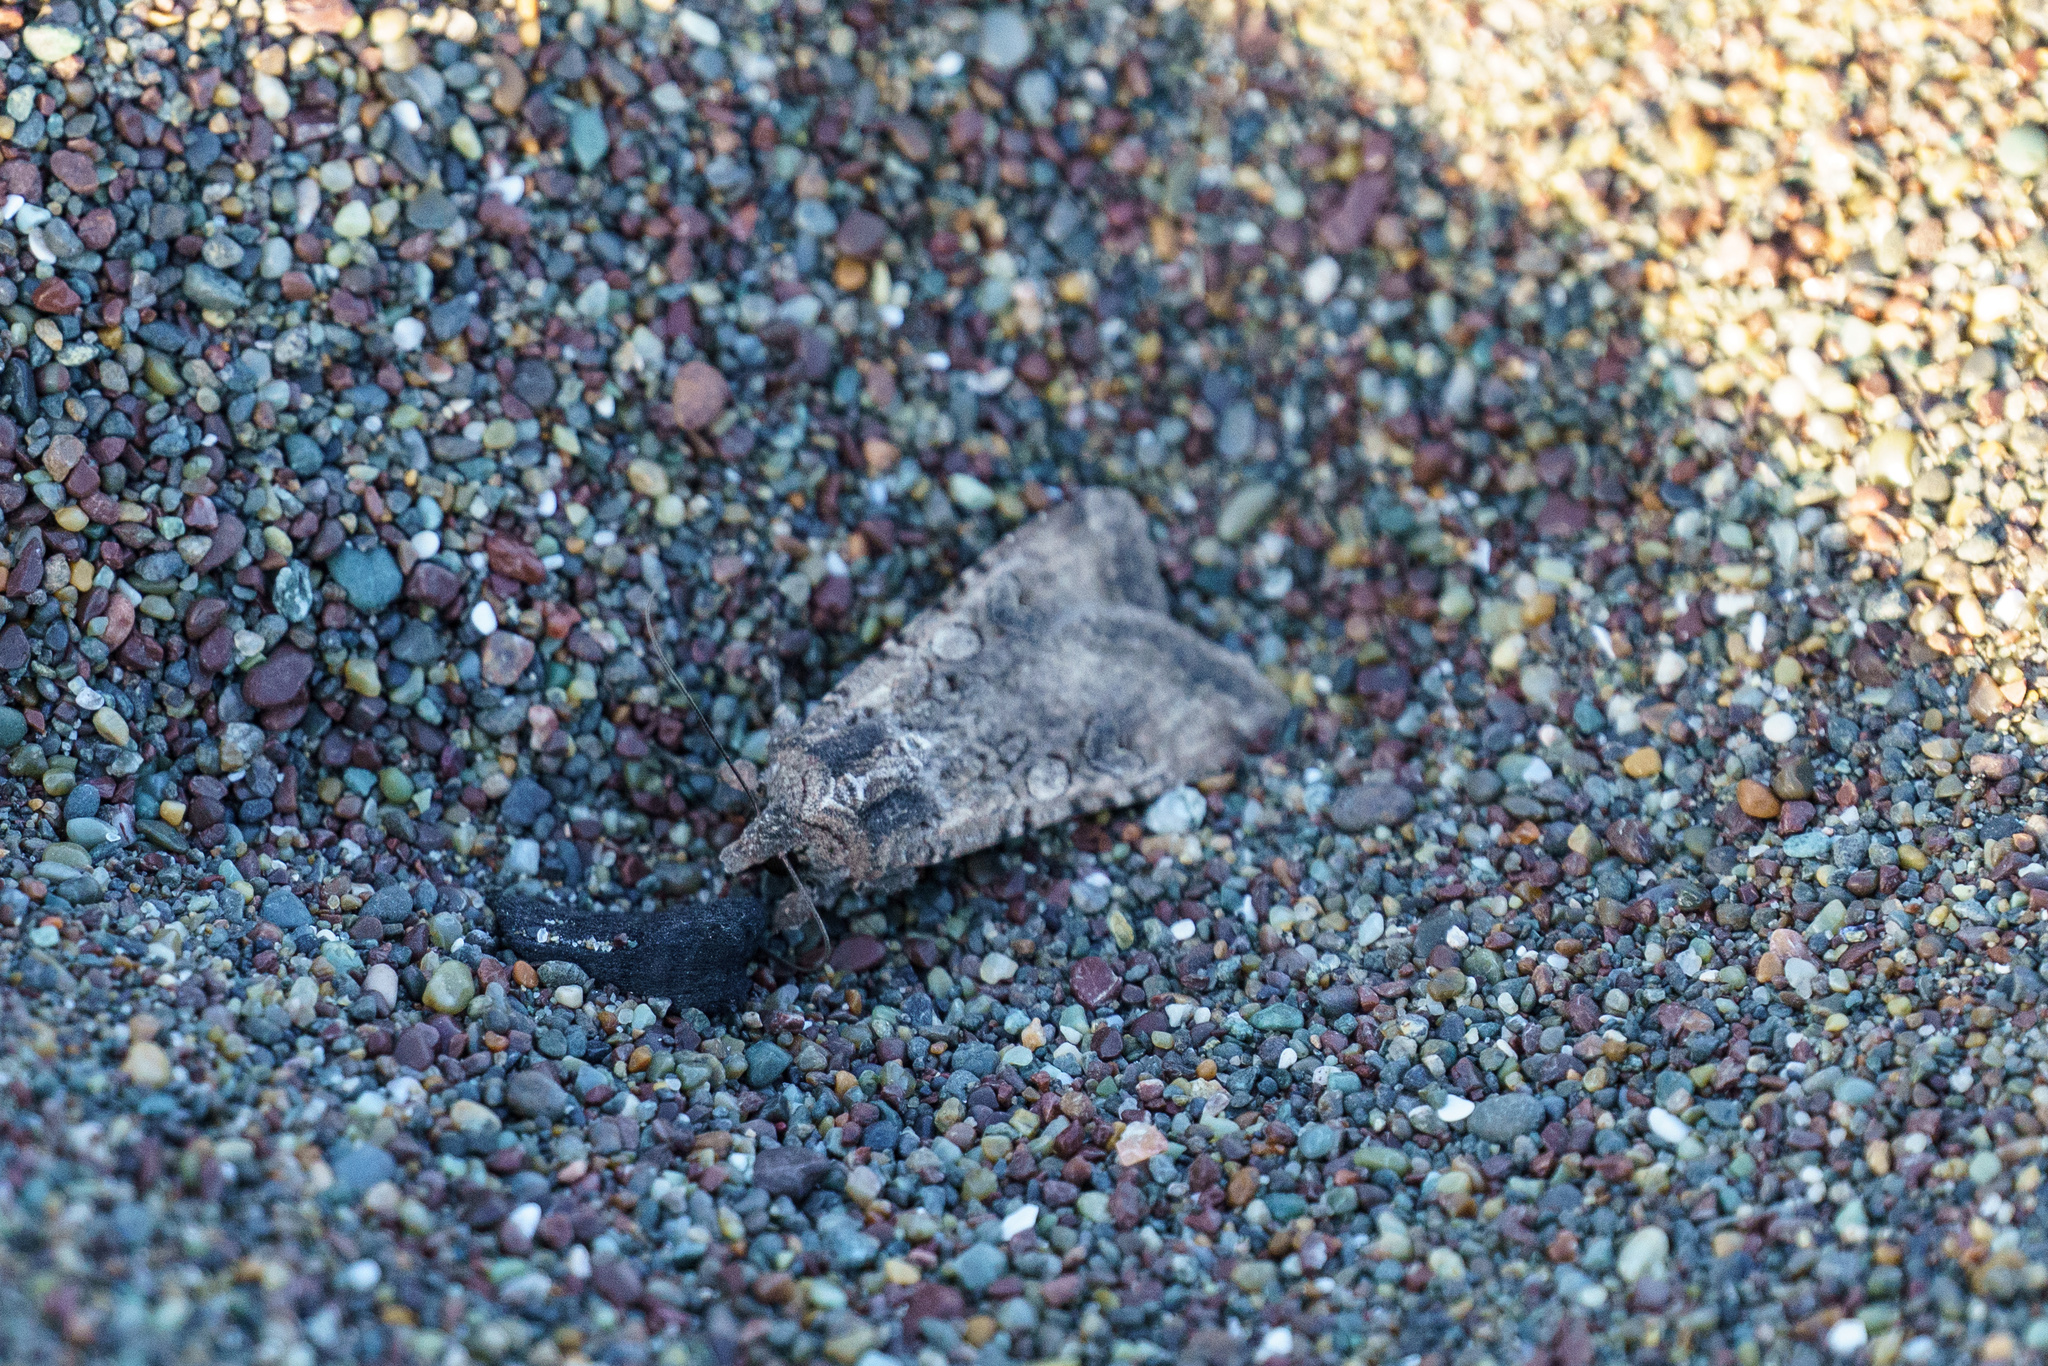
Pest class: cutworms